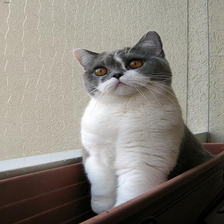
Species: cat
Breed: British Shorthair